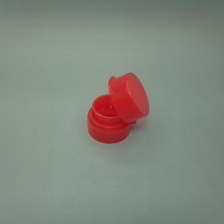
Color: red/orange/pink/fuchsia/brown
Cap type: flip-top cap